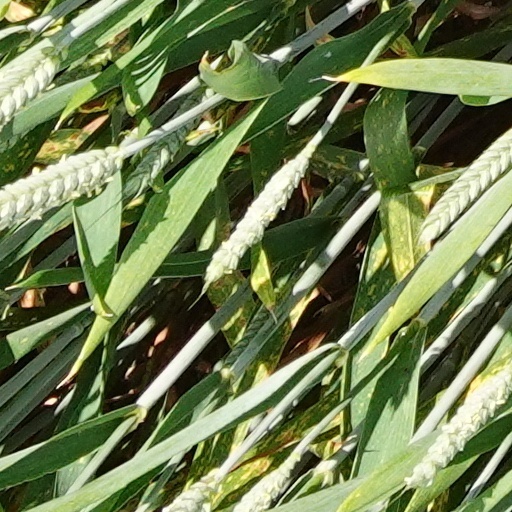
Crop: wheat